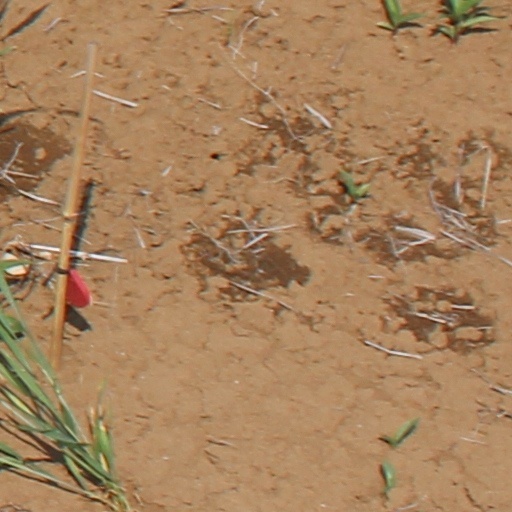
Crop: wheat